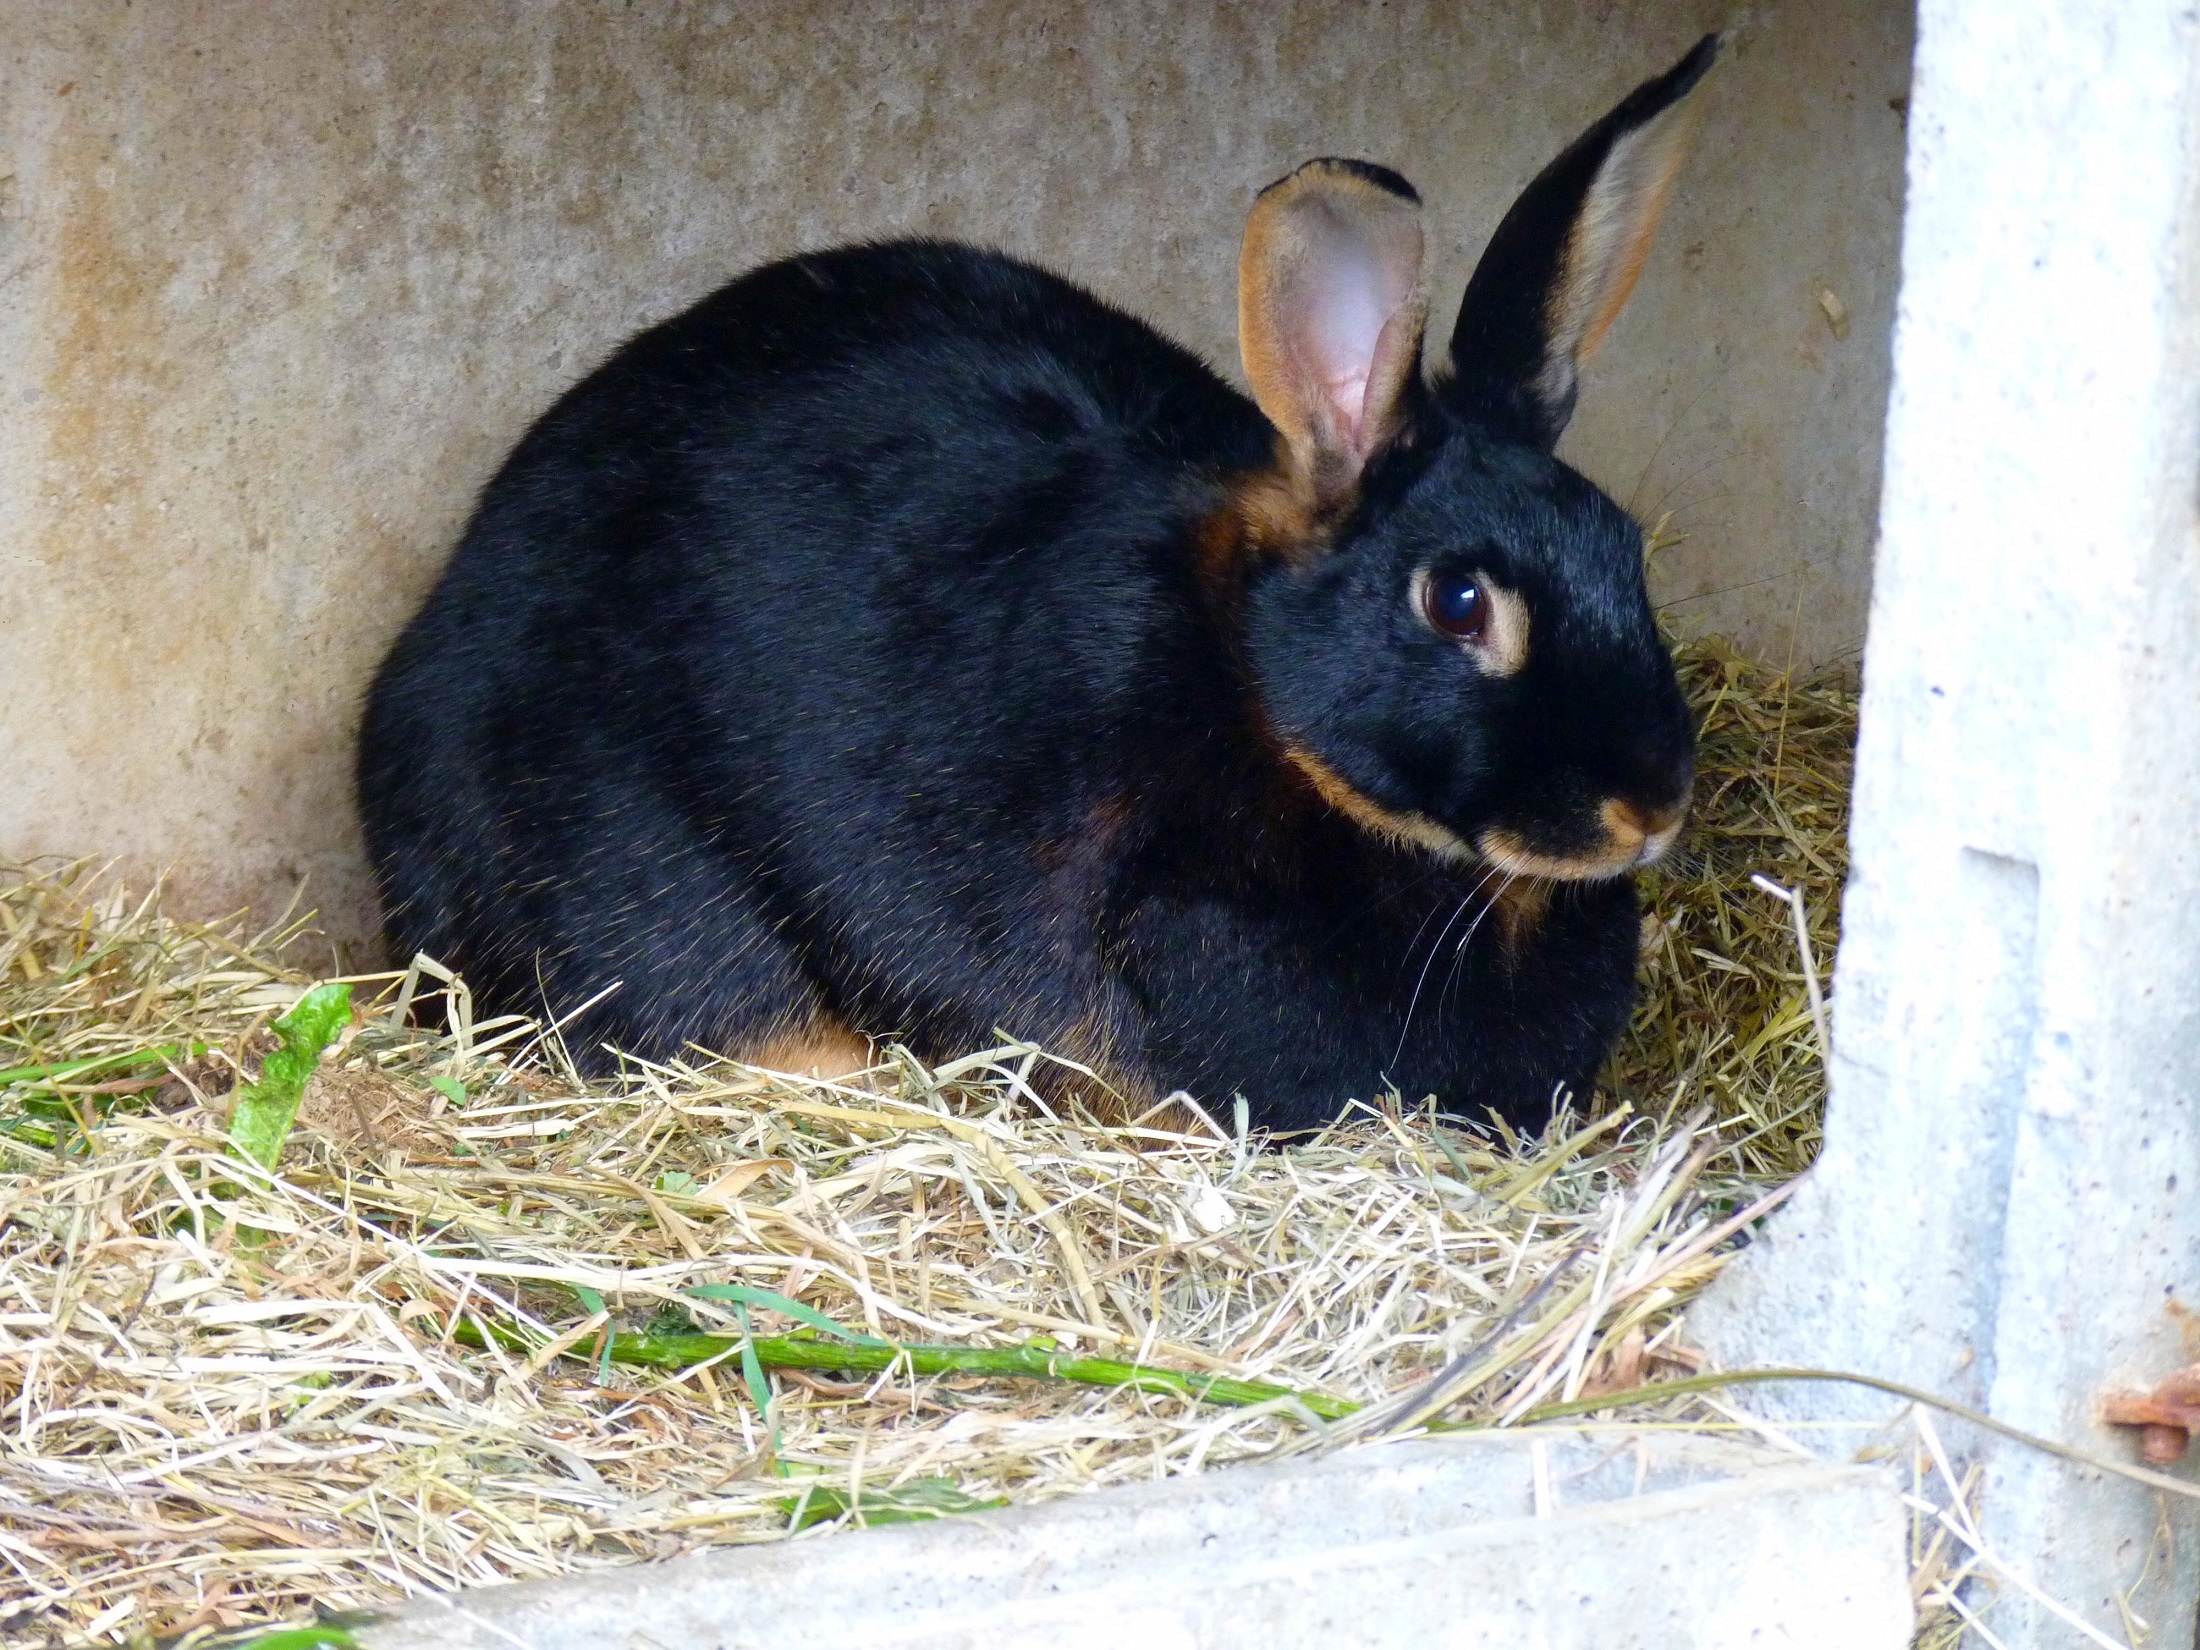
nature, hay, cute, looking, wild, sitting, mammal, black, fauna, rabbit, cage, hare, whiskers, furry, vertebrate, bunny, domestic rabbit, rabits and hares